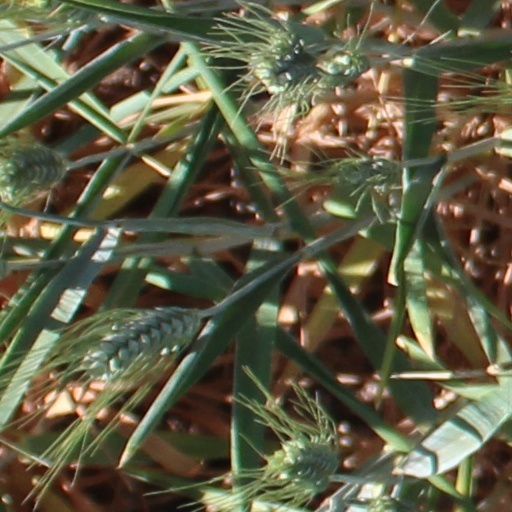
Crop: wheat